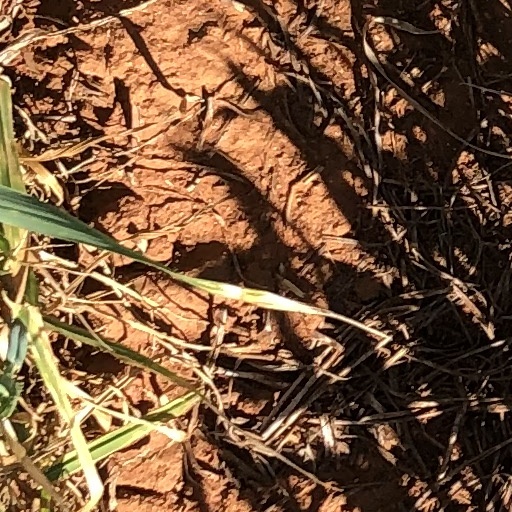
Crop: wheat